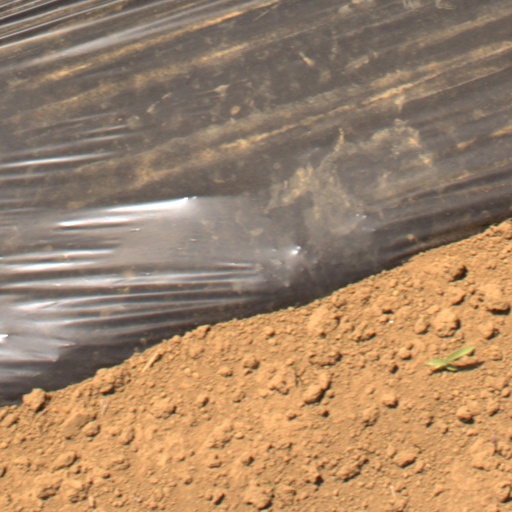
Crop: Jerusalem artichoke